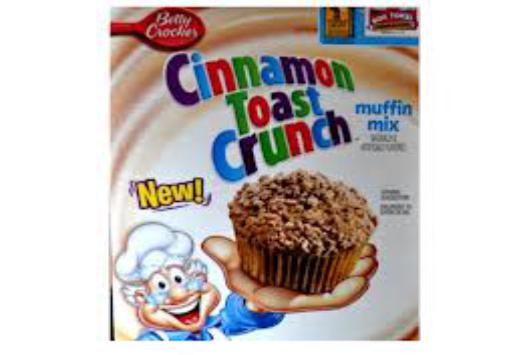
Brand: Cinnamon Toast Crunch
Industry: Food